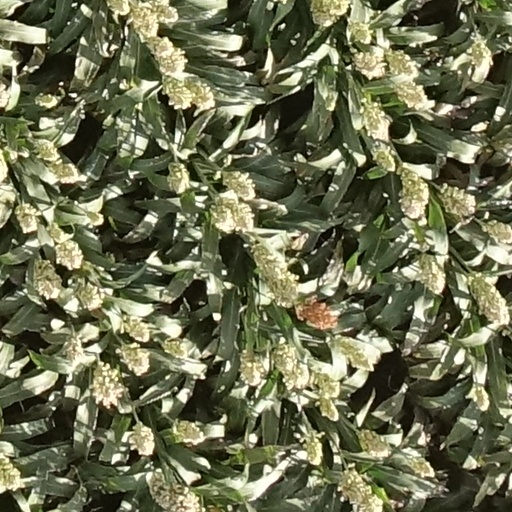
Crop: sorghum